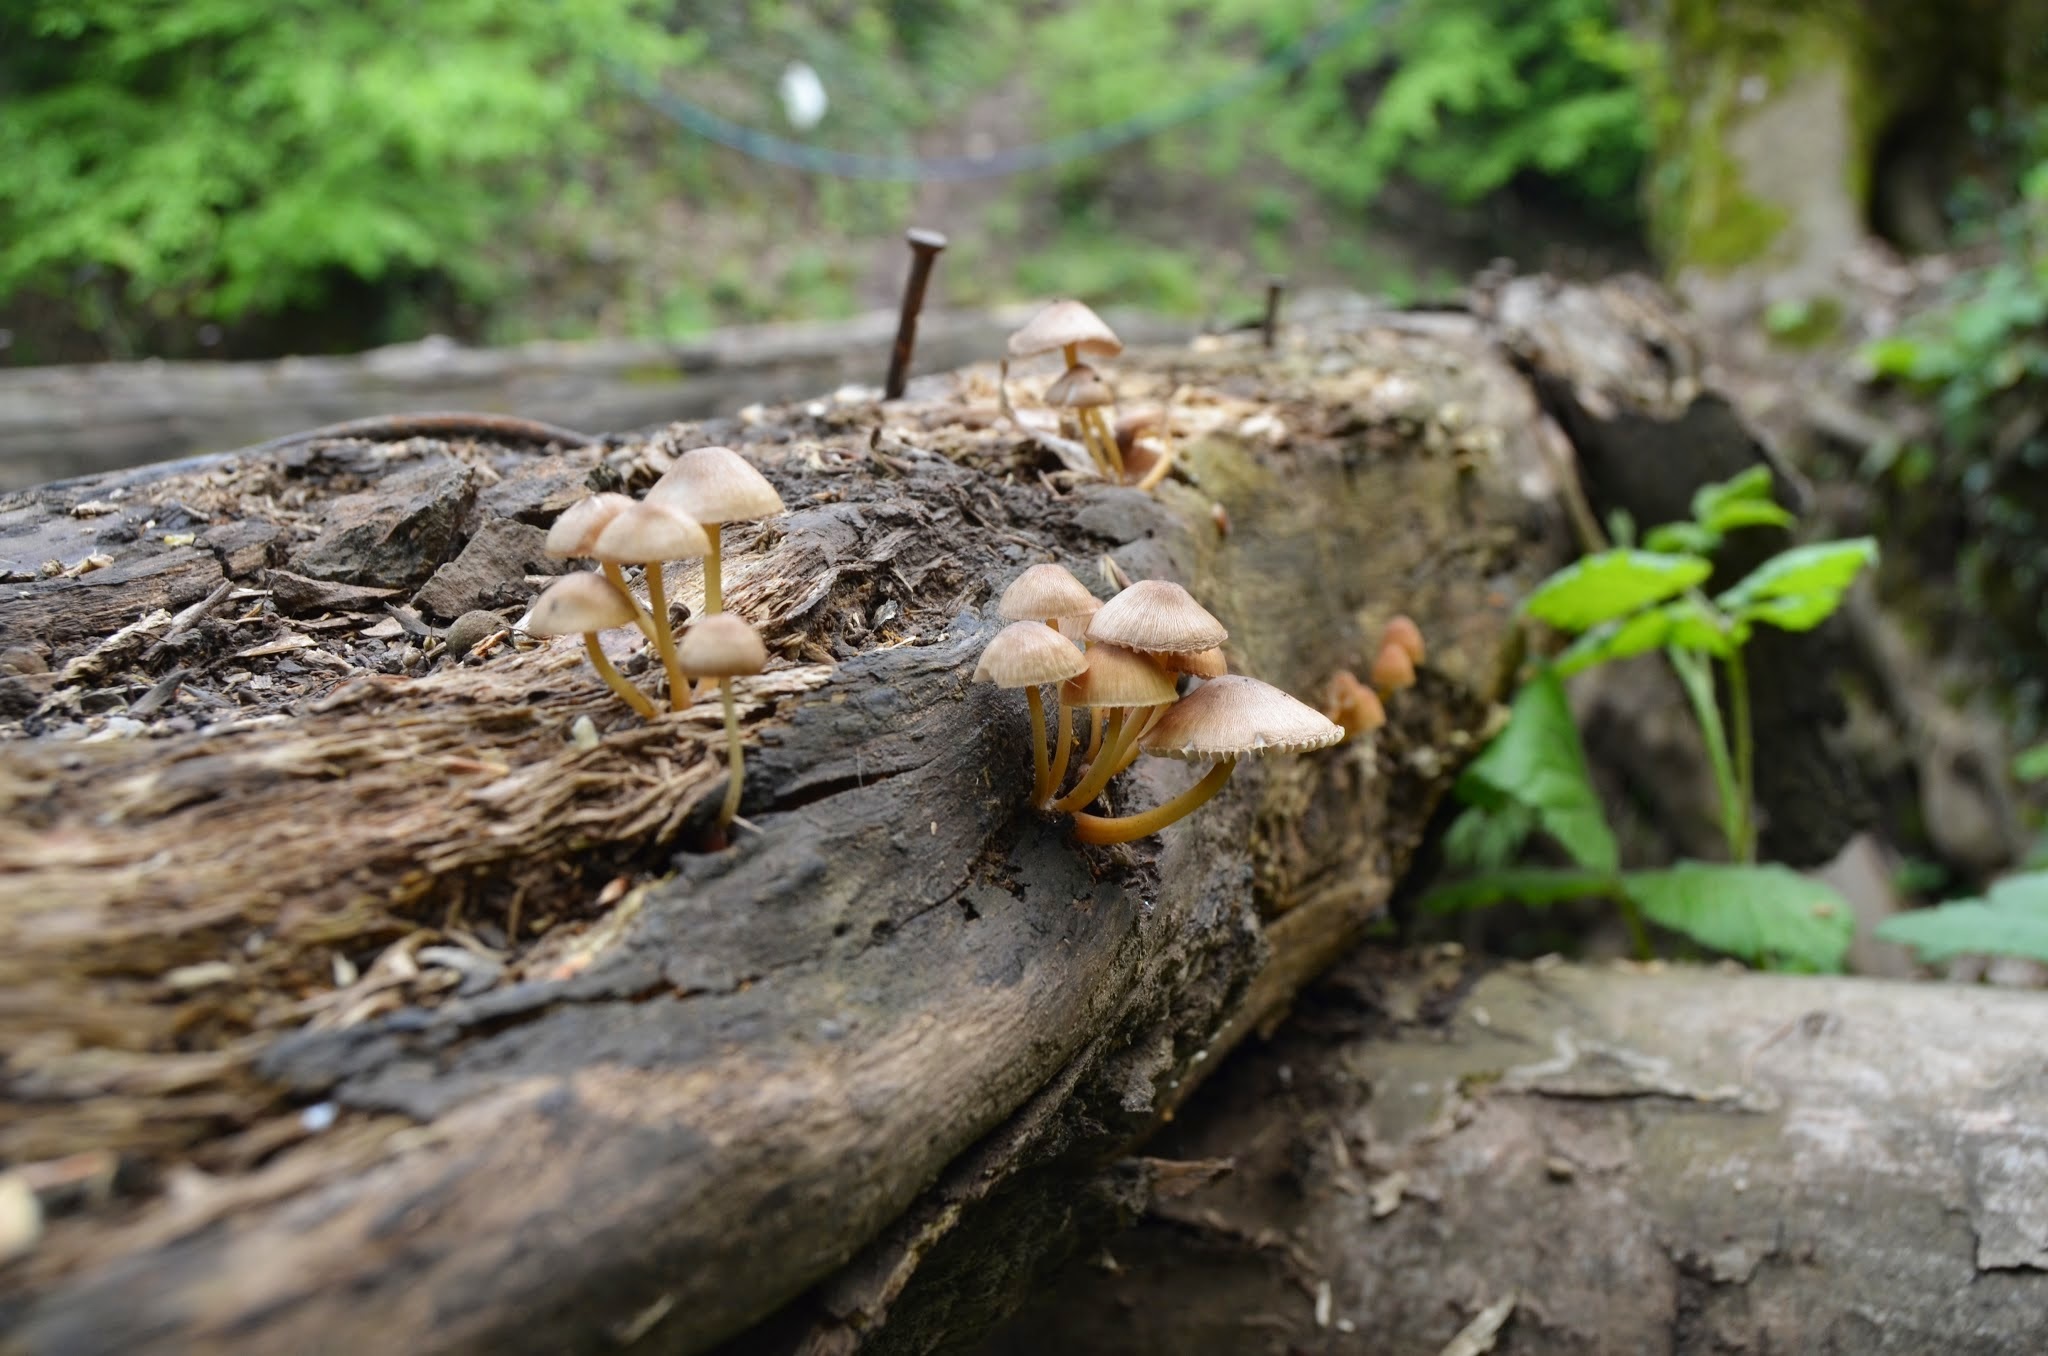
tree, nature, forest, bird, wildlife, fauna